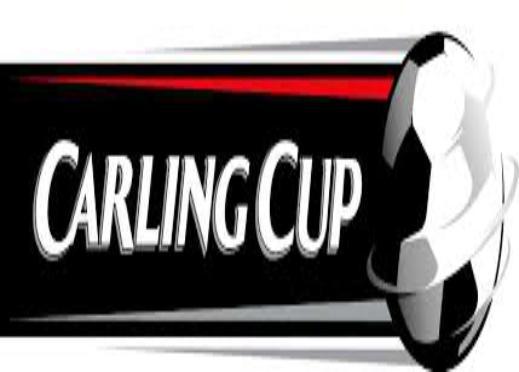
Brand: Carling
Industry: Food